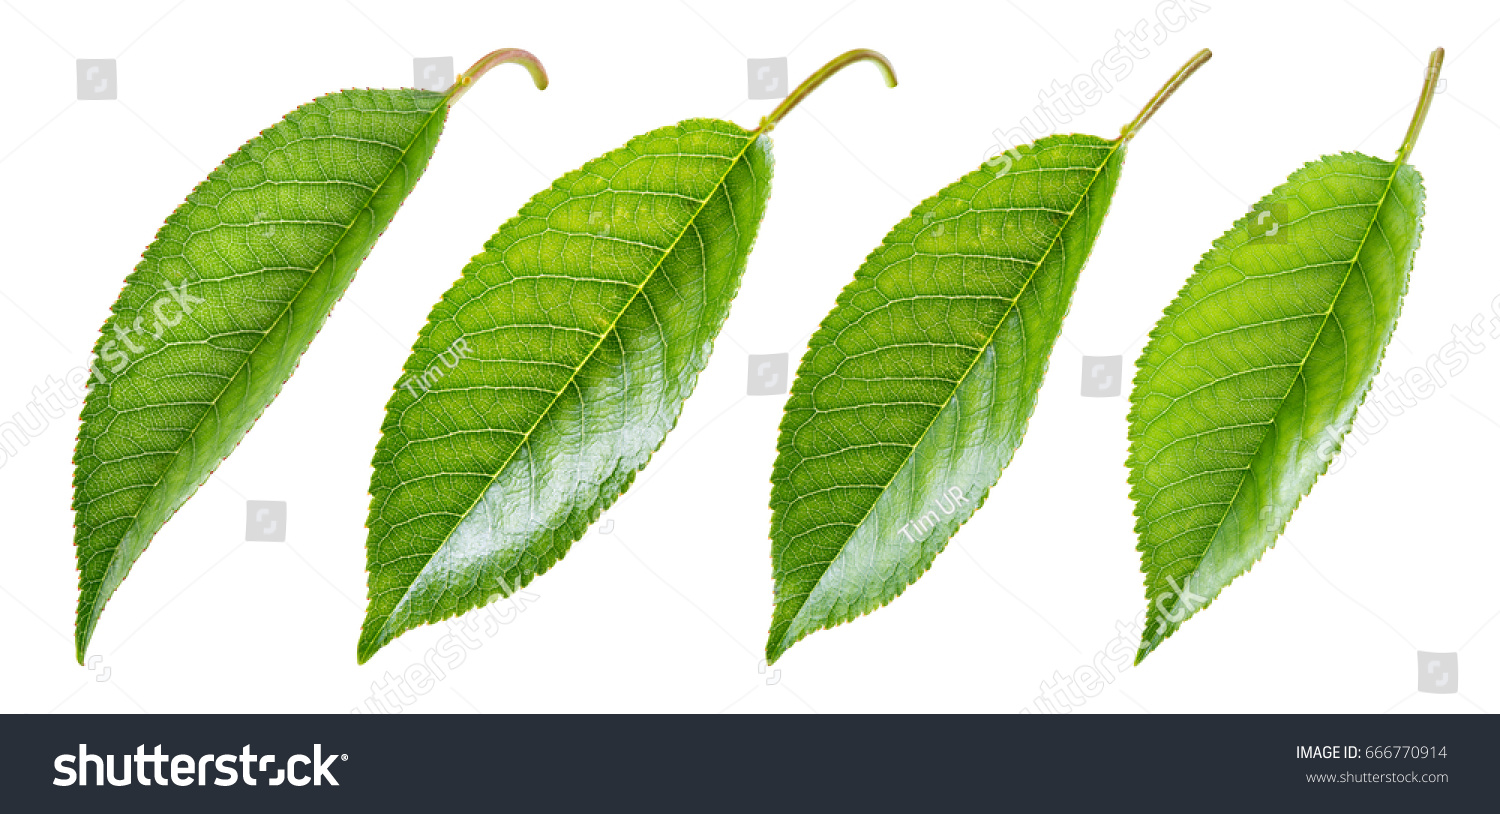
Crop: cherry
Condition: healthy